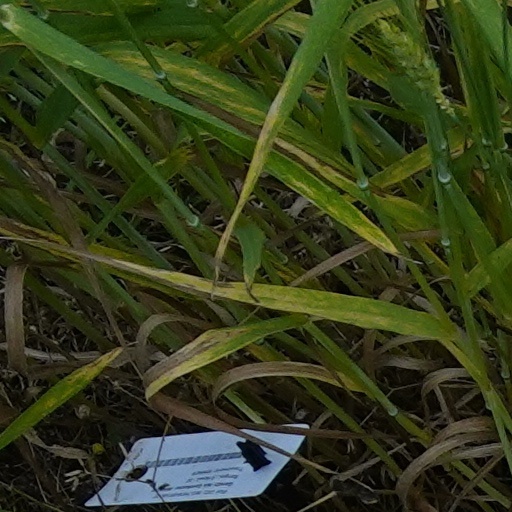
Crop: wheat